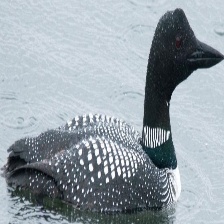
Species: COMMON LOON
Scientific name: GAVIA IMMER